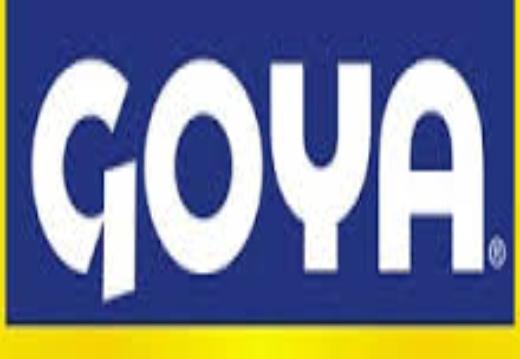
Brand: Goya
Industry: Clothes